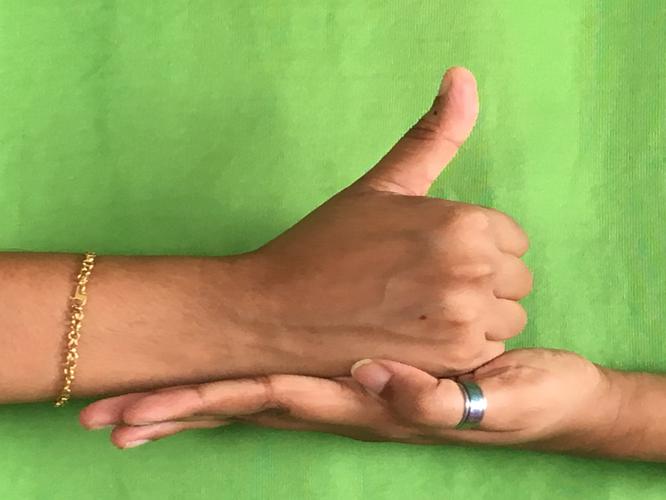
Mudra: Shivalinga
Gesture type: double_hand